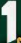
Number: 1